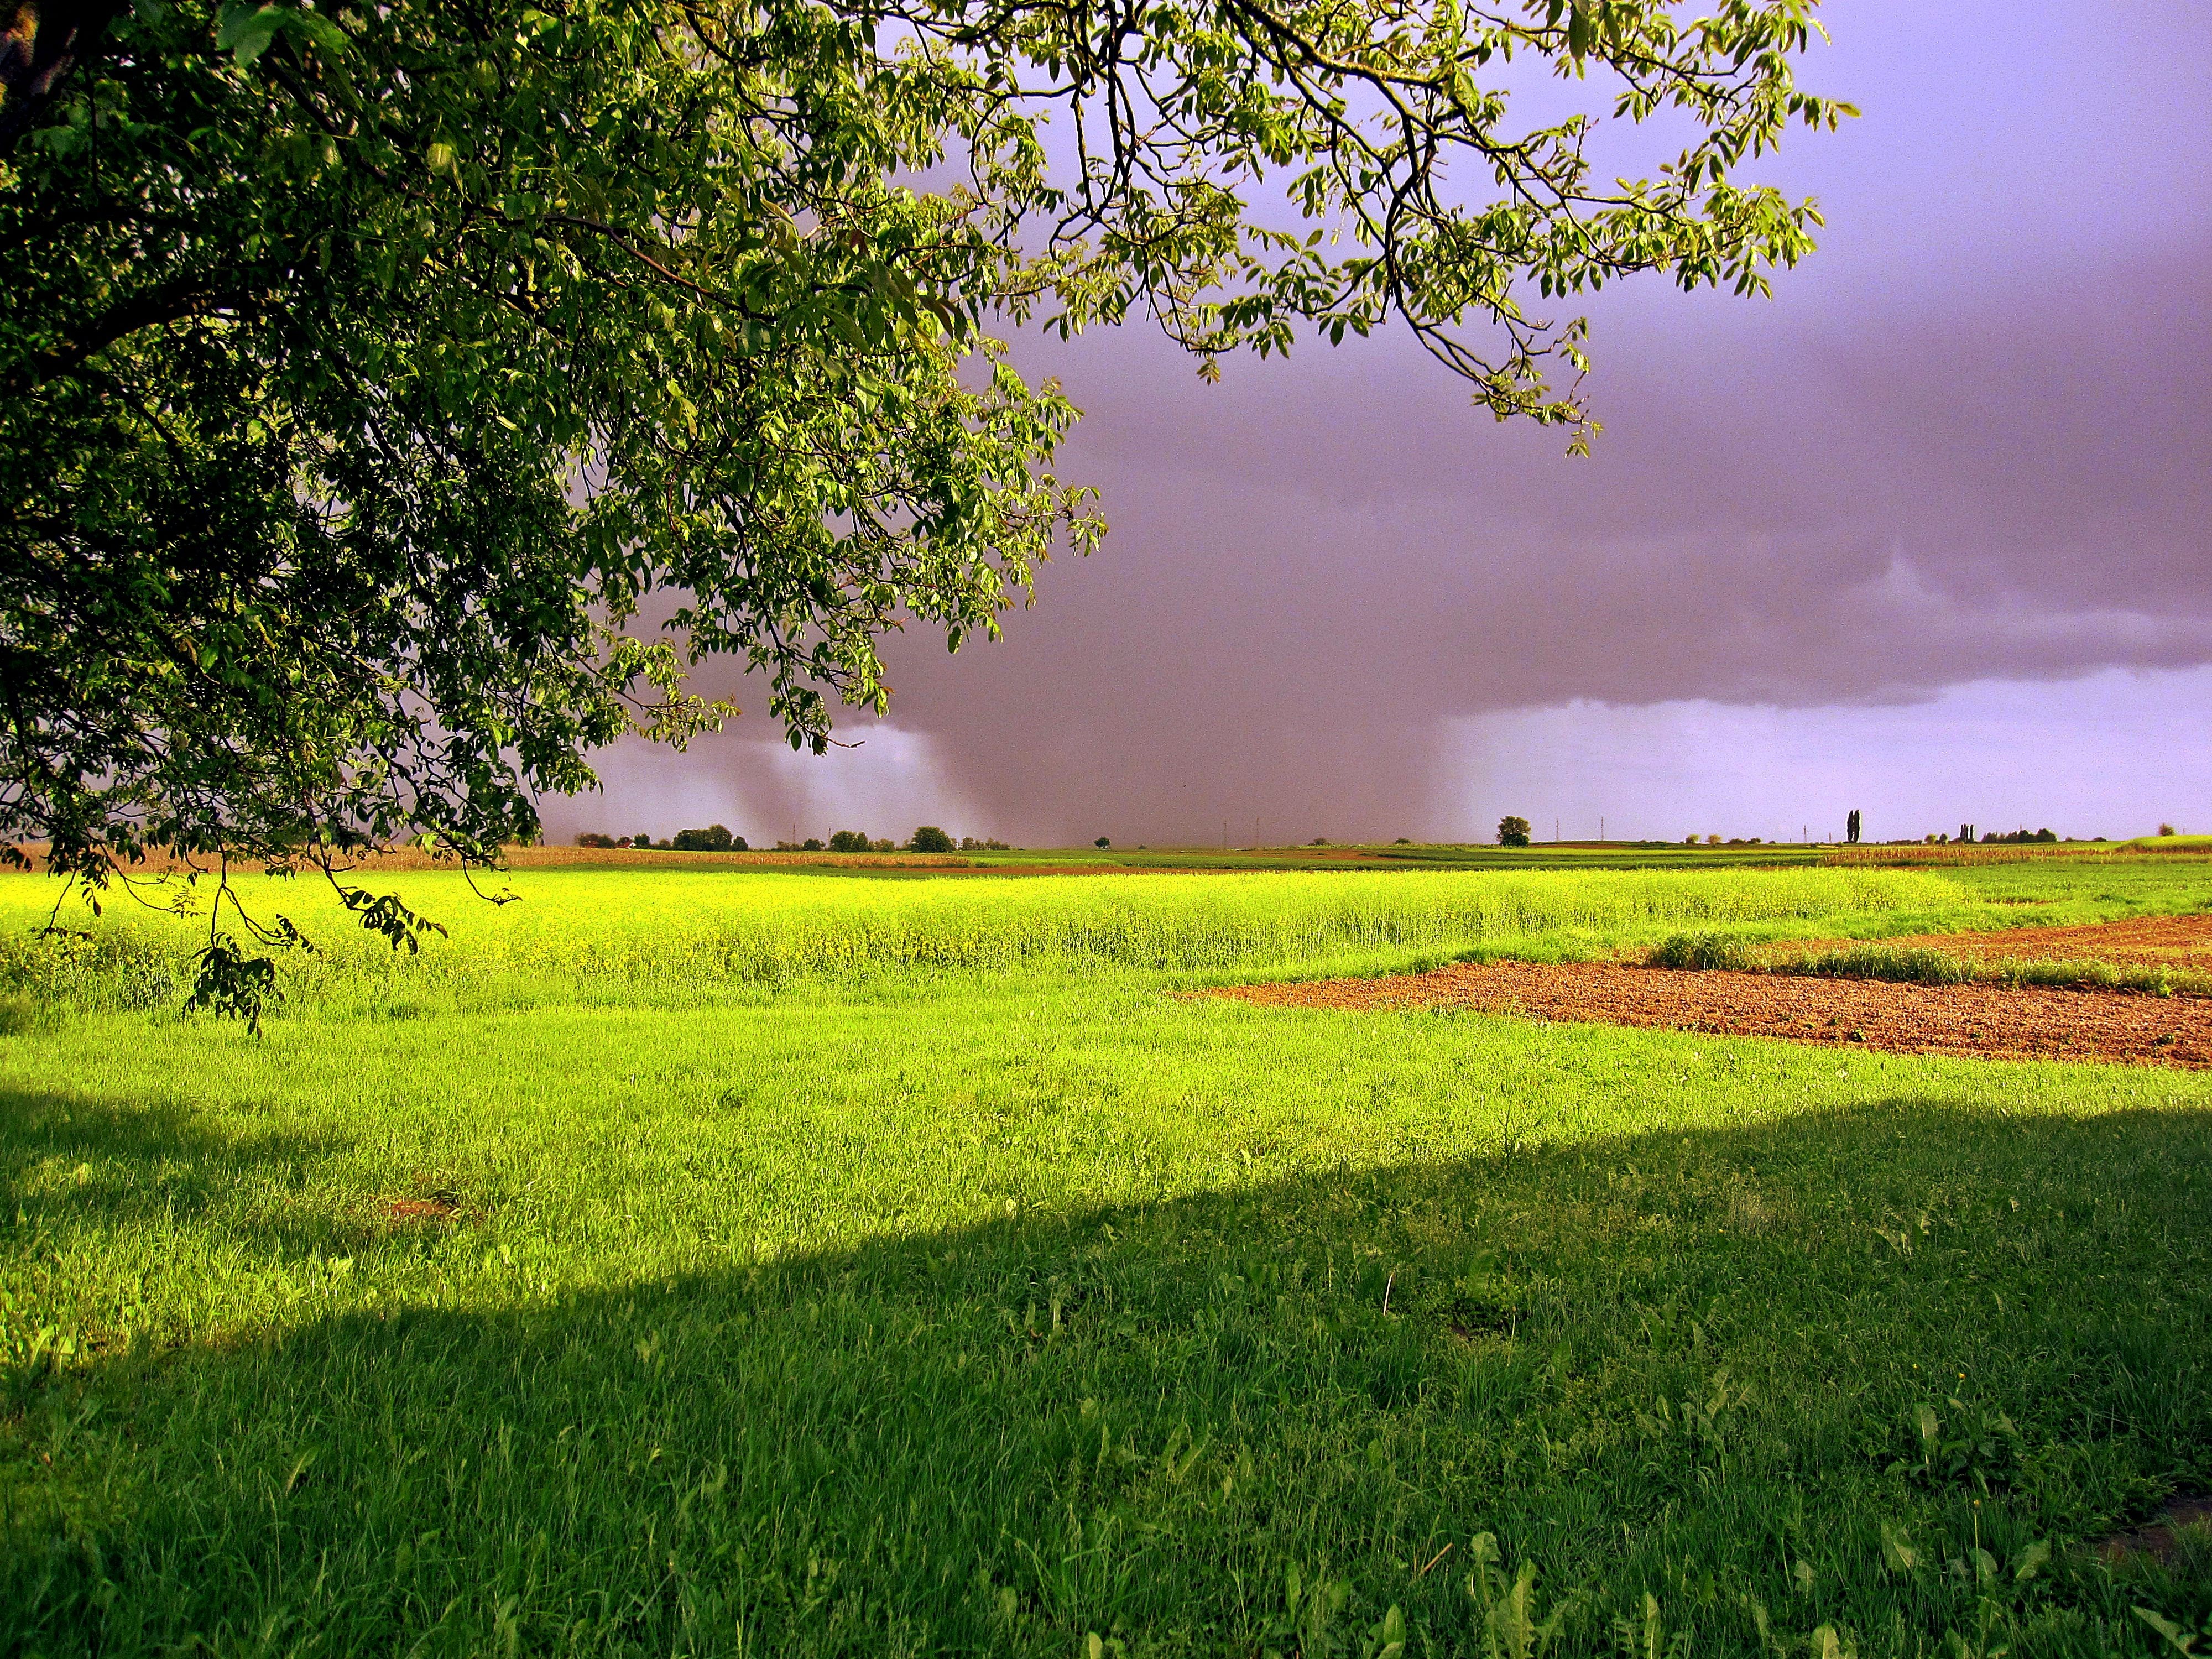
landscape, tree, nature, grass, horizon, plant, sky, field, lawn, meadow, prairie, sunlight, morning, rain, leaf, flower, green, pasture, autumn, agriculture, plain, rapeseed, sunny, clouds, grassland, habitat, brassica, rural area, paddy field, early spring, natural environment, atmospheric phenomenon, grass family